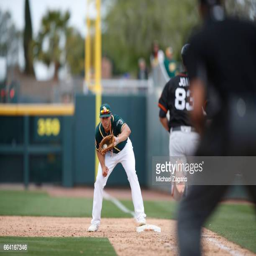
athlete of the fields during the game against sports team